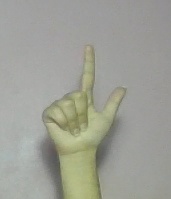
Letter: laam